Presidency of Herbert Hoover

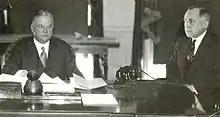
Herbert Hoover in the Oval Office with press secretary Ted Joslin, 1932

Hoover's cabinet consisted largely of wealthy, business-oriented conservatives. As the third consecutive Republican president to take office in the 1920s, Hoover retained many of the previous administration's personnel, including Secretary of Labor James J. Davis and Secretary of the Treasury Andrew Mellon. Hoover disliked Mellon, who maintained intense support among the party's Old Guard, and instead relied on Undersecretary of the Treasury Ogden L. Mills. Henry Stimson, the Governor-General of the Philippines and a former Secretary of War, became Hoover's Secretary of State.